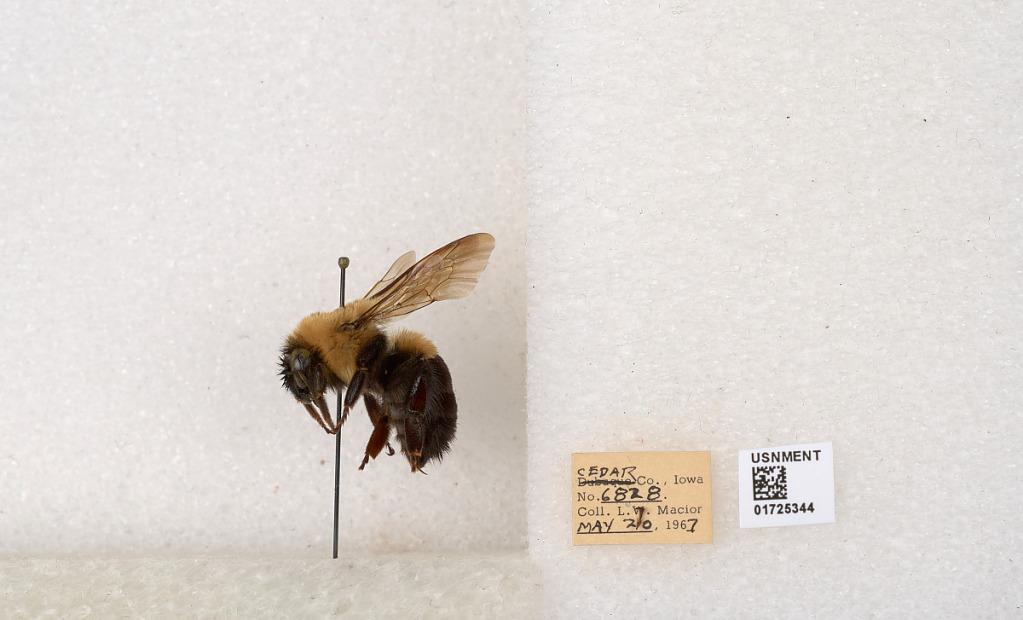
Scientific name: Bombus impatiens Cresson
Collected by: L. Macior
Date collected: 1967-5-20
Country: United States
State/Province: Iowa
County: Cedar
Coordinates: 41.7723, -91.1324